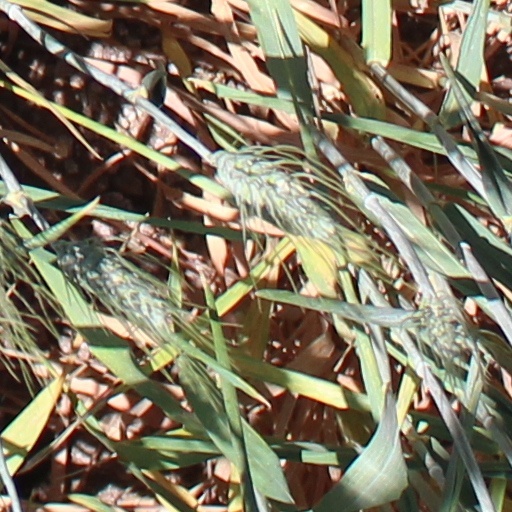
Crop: wheat